Derry City F.C.

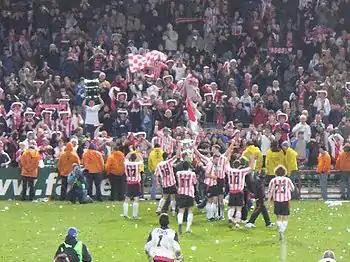
Derry City celebrate winning the 2006 FAI Cup

Peter Hutton holds the club record for matches played in League of Ireland football with a total of more than 660 appearances for Derry City, a club record. Paul Curran has made the second highest number of appearances for the club in the League of Ireland with 518, followed by Sean Hargan with 408 since 1995.